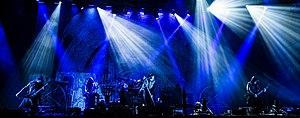
Dimmu Borgir est un groupe de black metal symphonique norvégien, originaire d'Oslo. Formé en 1993, le groupe tire son nom d'une formation volcanique observée en Islande, à Dimmuborgir. Le groupe a subi de nombreux changements au niveau de ses membres, le guitariste Silenoz et le chanteur Shagrath restant les deux seuls membres fondateurs à l'heure actuelle.